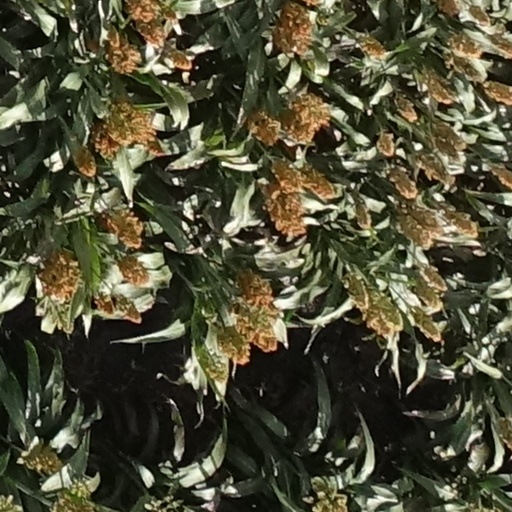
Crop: sorghum